Homme Fatale

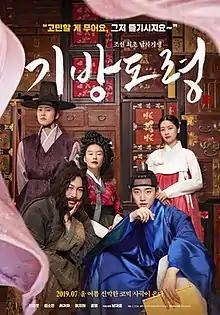
Theatrical release poster

Homme Fatale is a South Korean historical comedy-drama film released on 10 July 2019. Set in the Joseon period, it is a historical comedy film that depicts the life of Heo-saek, the dynasty's first male courtesan. The film was directed by Nam Dae-joong, and stars Lee Jun-ho, Jung So-min, Choi Gwi-hwa, Ye Ji-won, and Gong Myung.